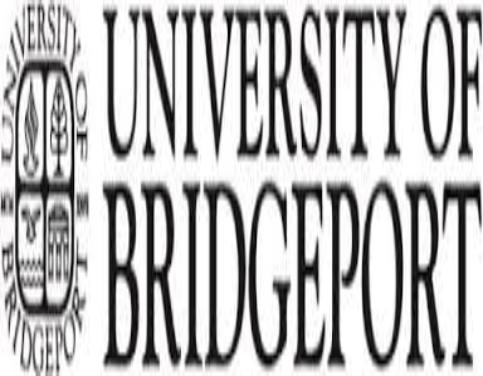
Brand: BridgePort
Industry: Electronic